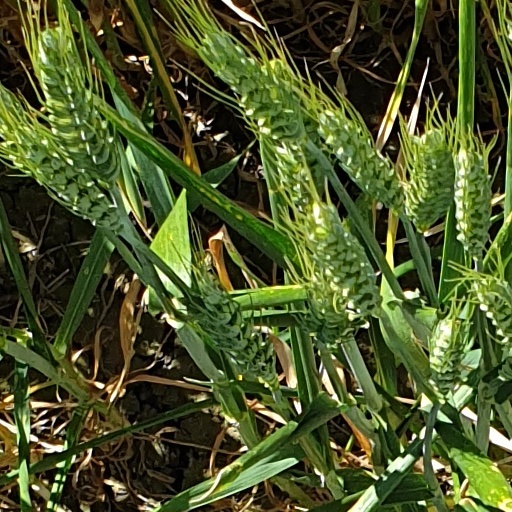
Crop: wheat